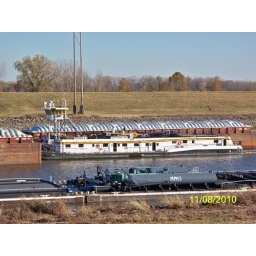
n/b chain of rocks canal with 16 empties just above I 270 highway bridge